Cupio dissolvi

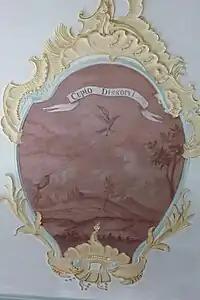
Emblem with the inscription "cupio dissolvi" (stucco and painted ceiling "circa" 1756, Höchstädt an der Donau).

Cupio dissolvi is a Latin locution used in translations prior to the Vulgate of the Paul's epistle to Philippians . The phrase, literally meaning "I wish to be dissolved", expresses the Christian desire to leave the earthly life and join Christ in eternal life. It has played an important role in discussions on the topic of suicide from the Middle Ages to the early Modern period. Over time, however, especially where national idioms derive from Romance languages, the phrase has acquired more secular and profane meanings and uses, expressing such concepts as the rejection of existence and the masochistic desire for self-destruction.